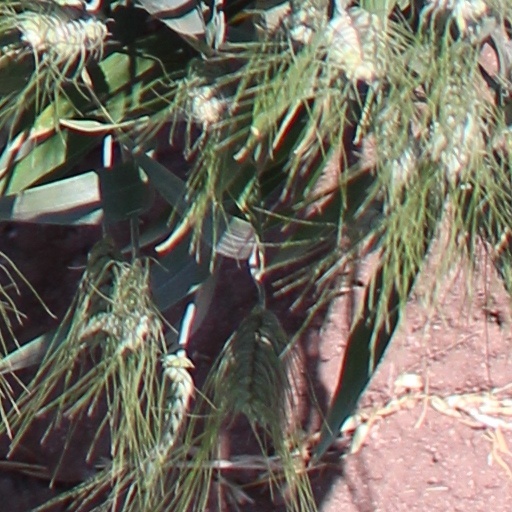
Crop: wheat